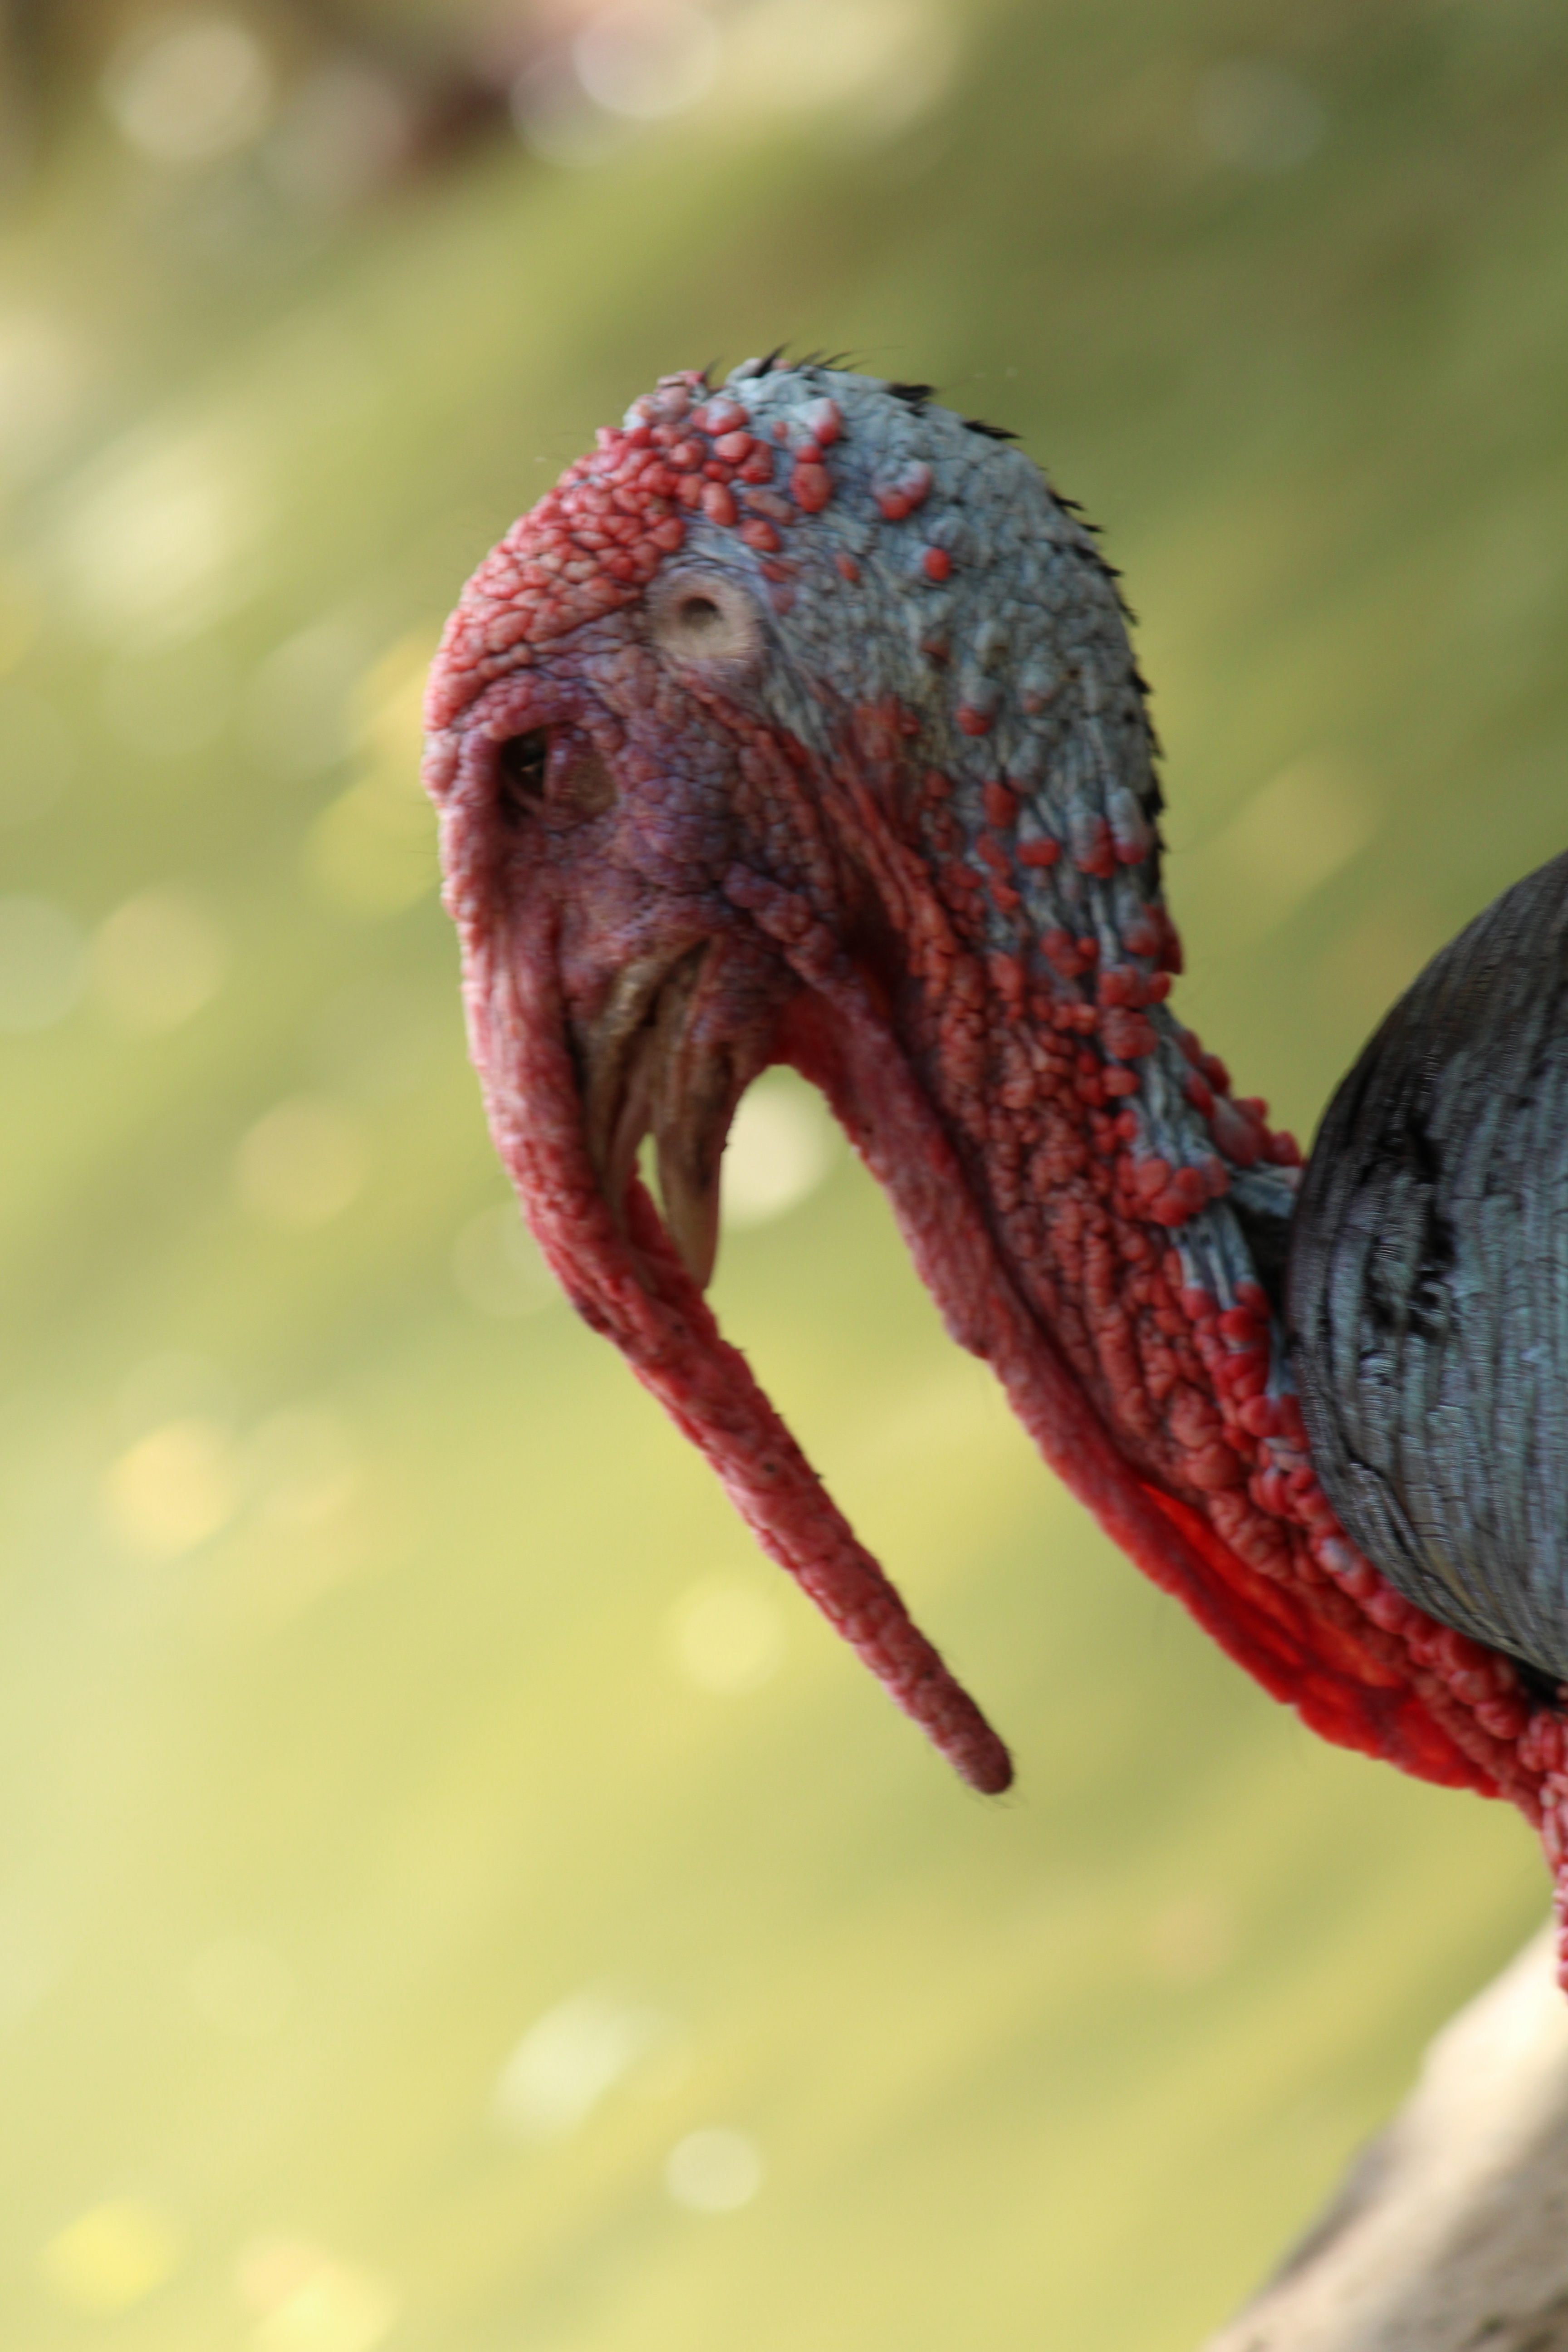
bird, red, beak, fauna, close up, turkey, vertebrate, ibis, macro photography, wild turkey